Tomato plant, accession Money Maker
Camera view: bottom (45 deg); turntable rotation: 0 degrees
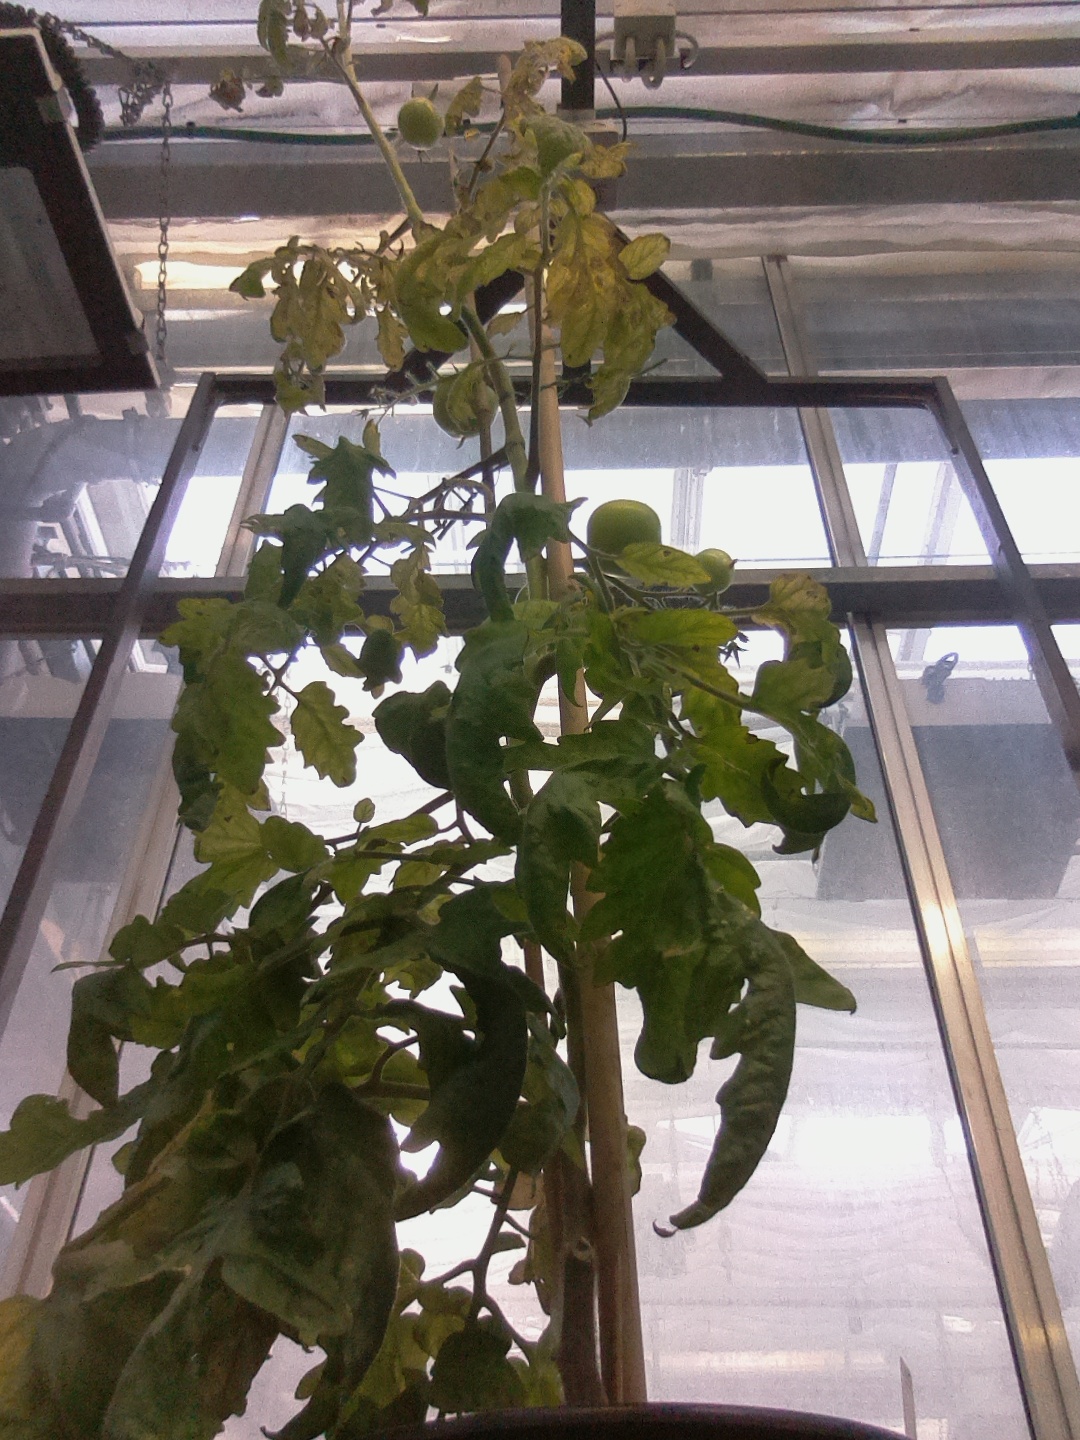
BBCH growth stage 79: 90% -100% of final fruit size